DanceX

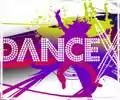
DanceX logo

DanceX is a reality television show which aired in the UK on BBC One in 2007. It followed the format of live shows in which two teams of male and female dancers competed to form a new dance group. Team Bruno won the show on 25 August.